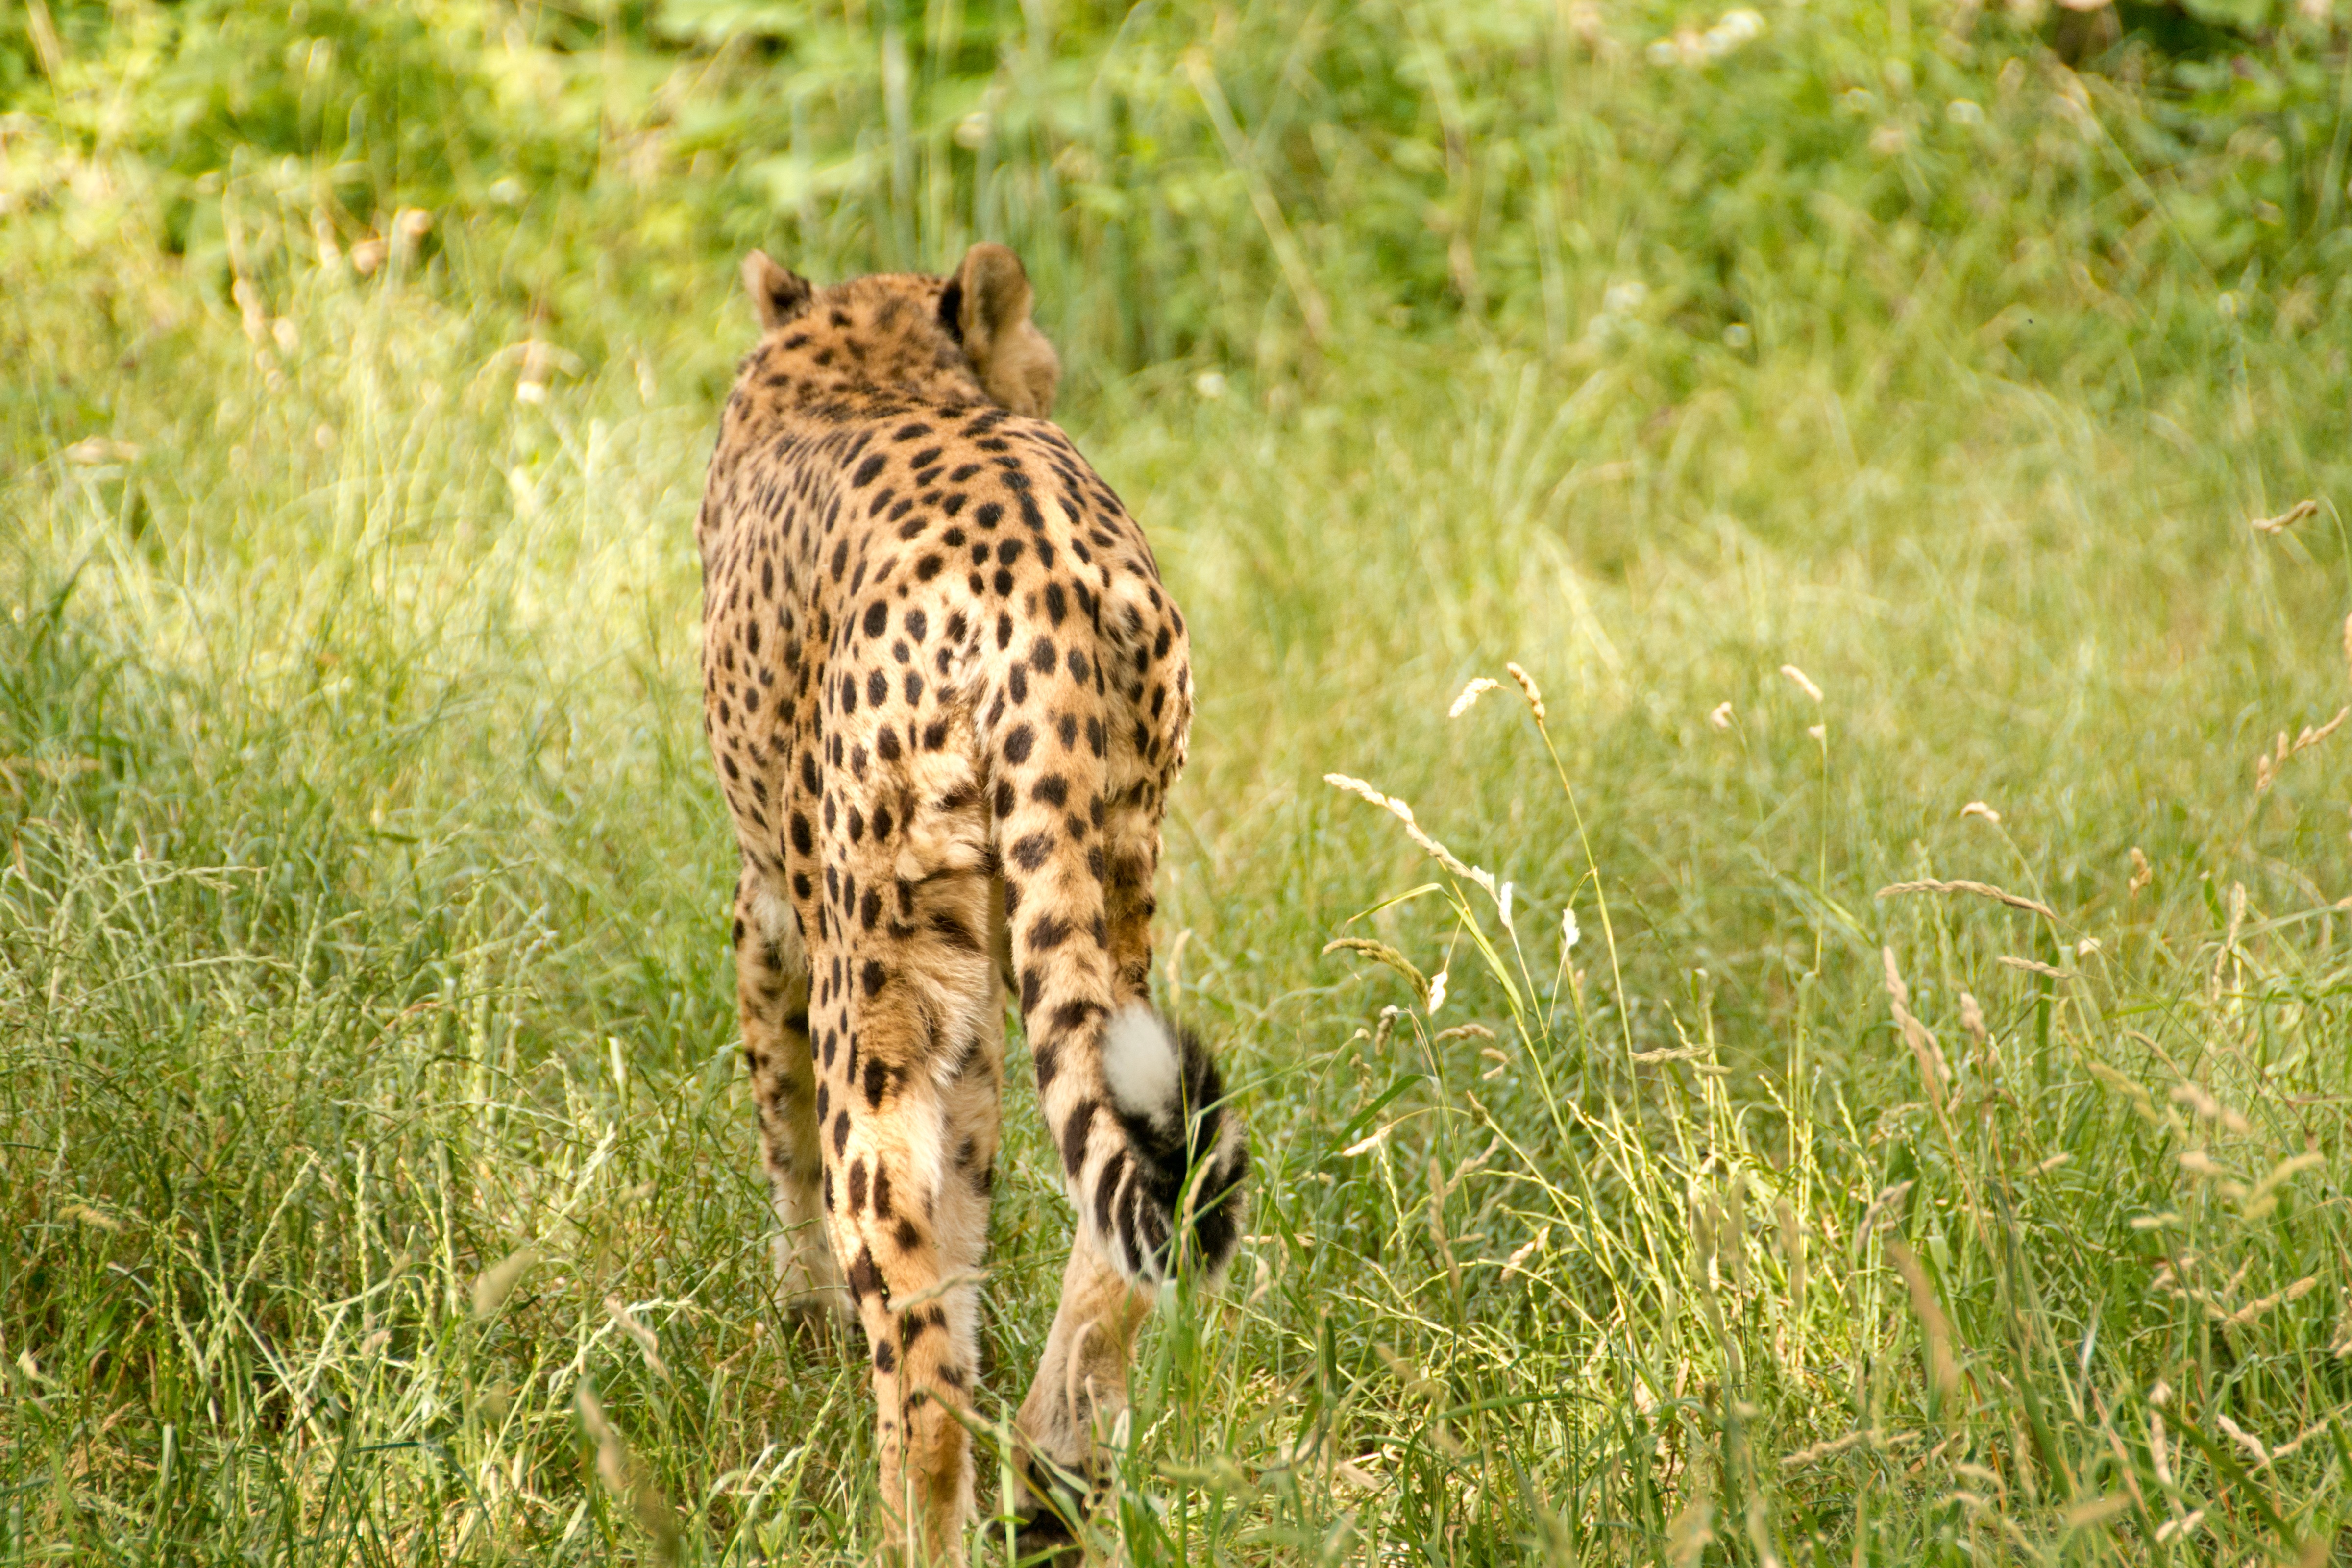
watch, landscape, nature, forest, wilderness, prairie, view, summer, wildlife, wild, zoo, fur, cat, africa, park, holiday, brown, mammal, rest, national park, fauna, savanna, cheetah, south, spotted, snout, grassland, animals, head, mammals, vertebrate, fast, hunter, attention, wildcat, animal world, safari, dangerous, points, animal portrait, kenya, concerns, click, mature, vigilant, nature park, carnivores, purry, wildlife reserve, small to medium sized cats, cat like mammal